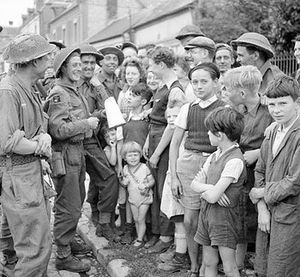
Operation Overlord / Civilbefolkningens situation under operationen / De franske indbyggeres reaktion på de allierede
Allierede soldater taler med franske civile (23. august 1944)
Operation Overlord var kodenavnet for de Vestallieredes invasion af Normandiet i 2. verdenskrig. Operationen havde til formål at trænge tyskerne ud af et område i Nordfrankrig, som derefter kunne bruges som basis for befrielsen af Frankrig og det øvrige Nordvesteuropa. Operationen omfattede dels selve landgangen i Normandiet den 6. juni 1944 og de følgende operationer indtil udgangen af august, hvor de allierede arméer havde befriet Paris og de tyske hære havde trukket sig tilbage over Seinen.